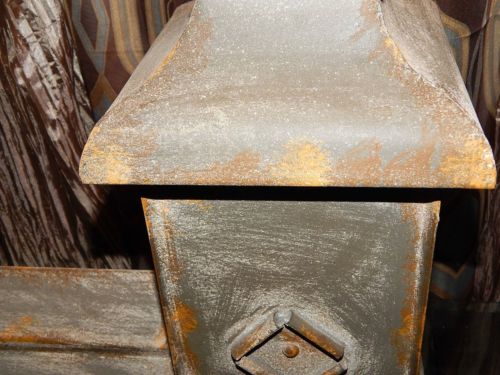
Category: lamp